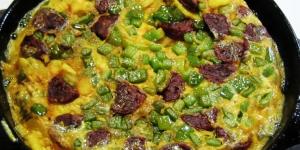
tortilla sacromonte